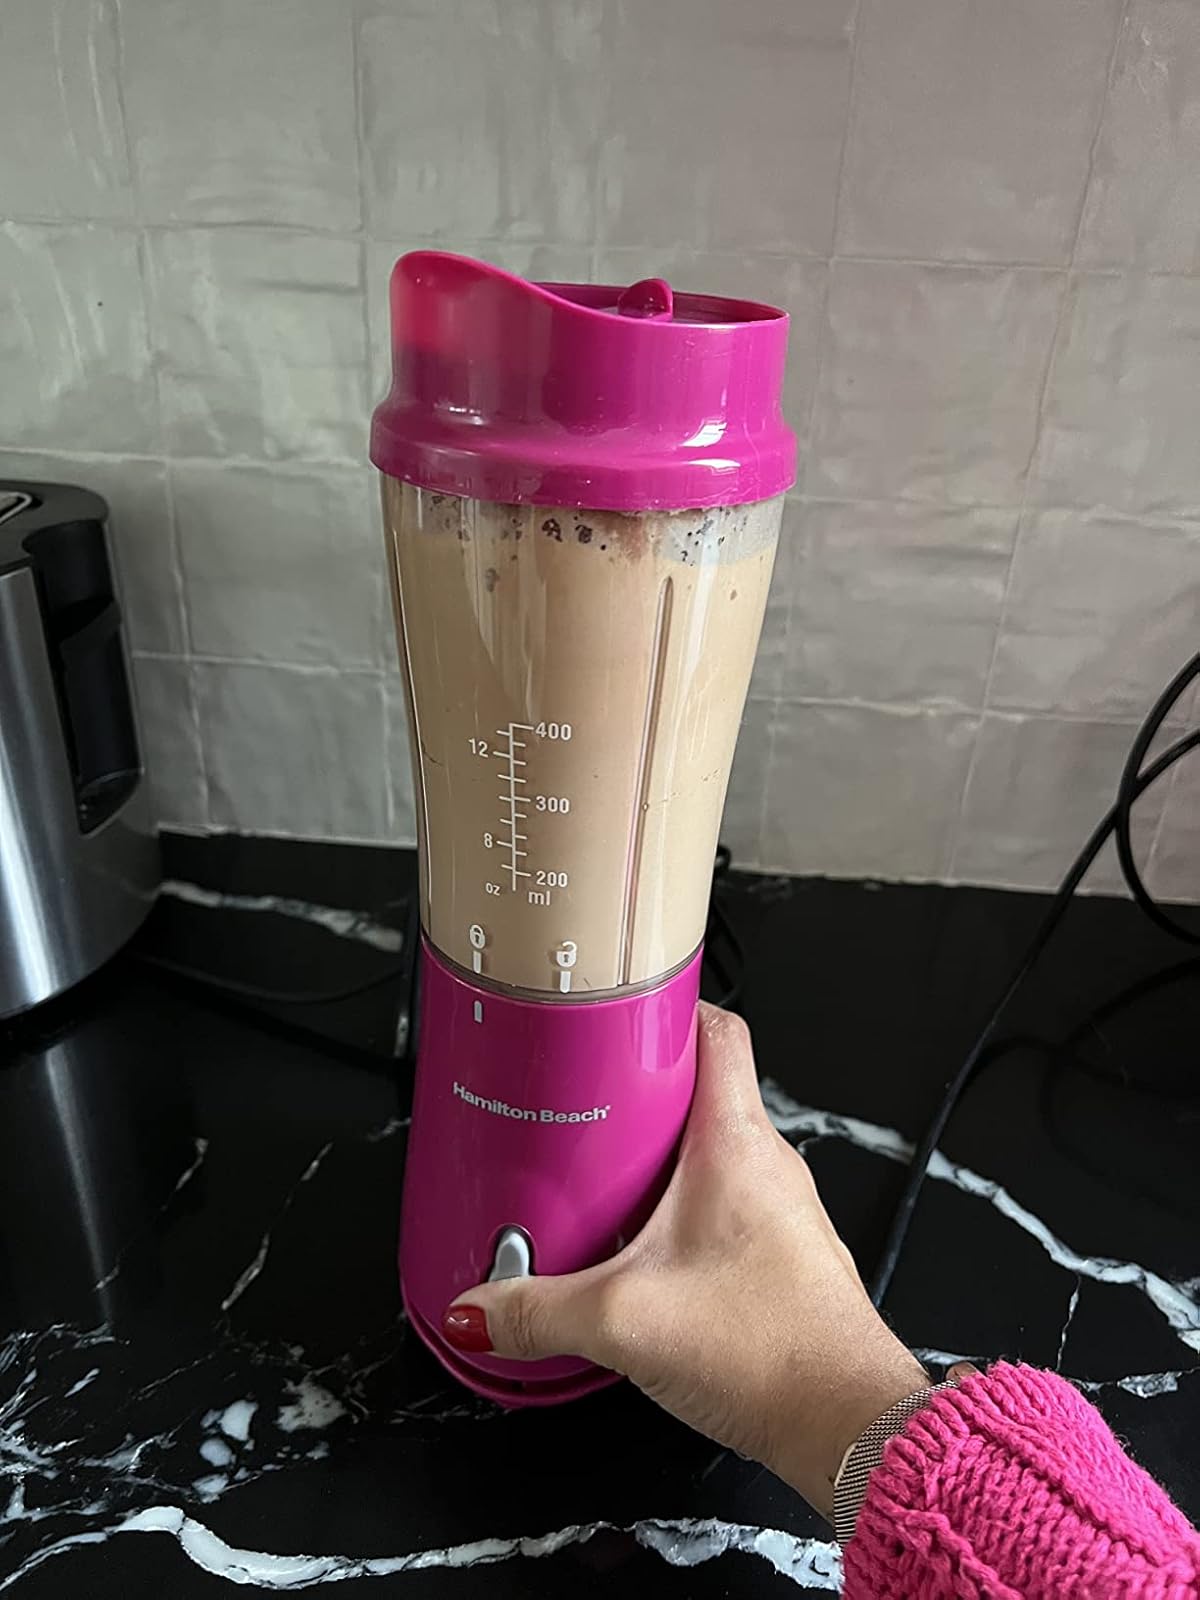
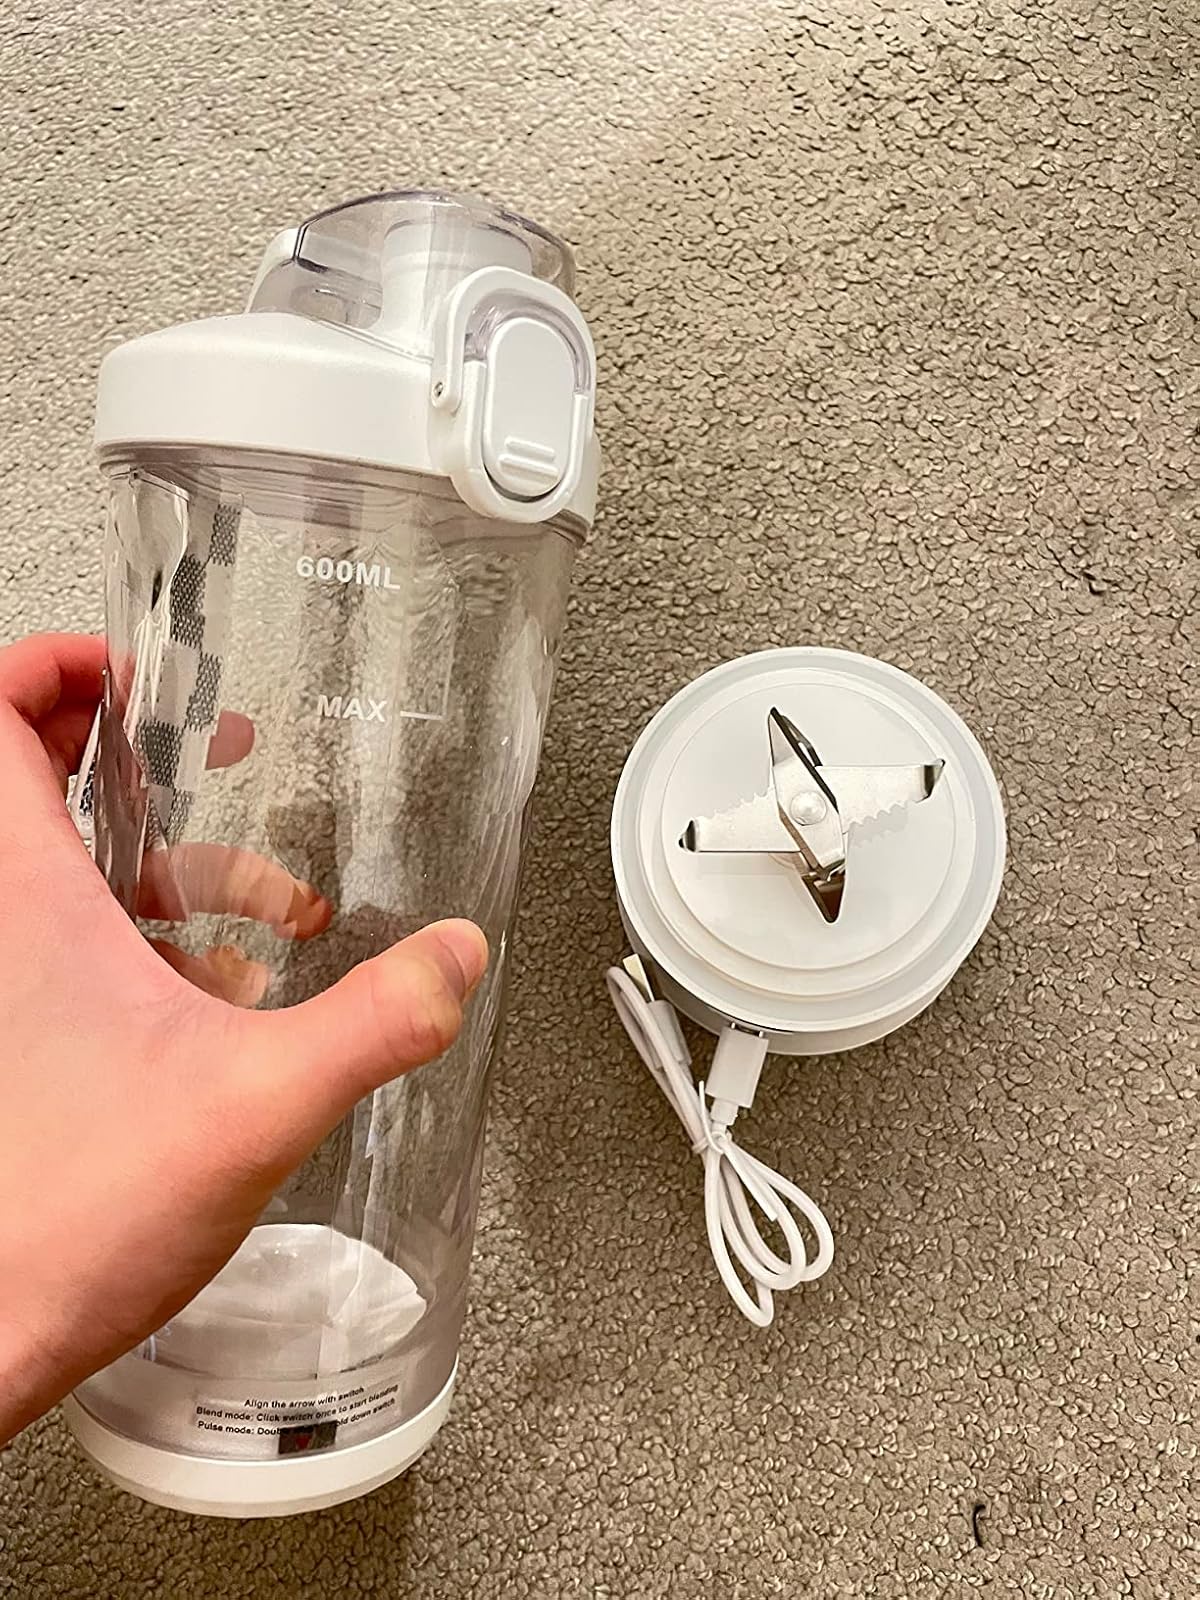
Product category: items_blender
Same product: no